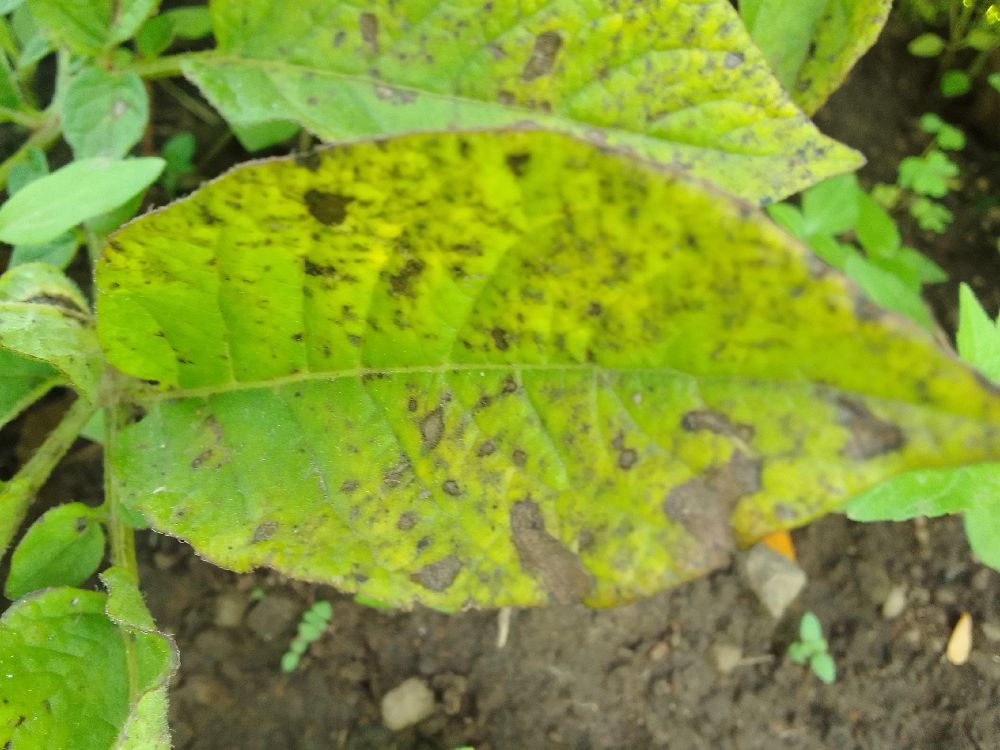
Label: Early blight